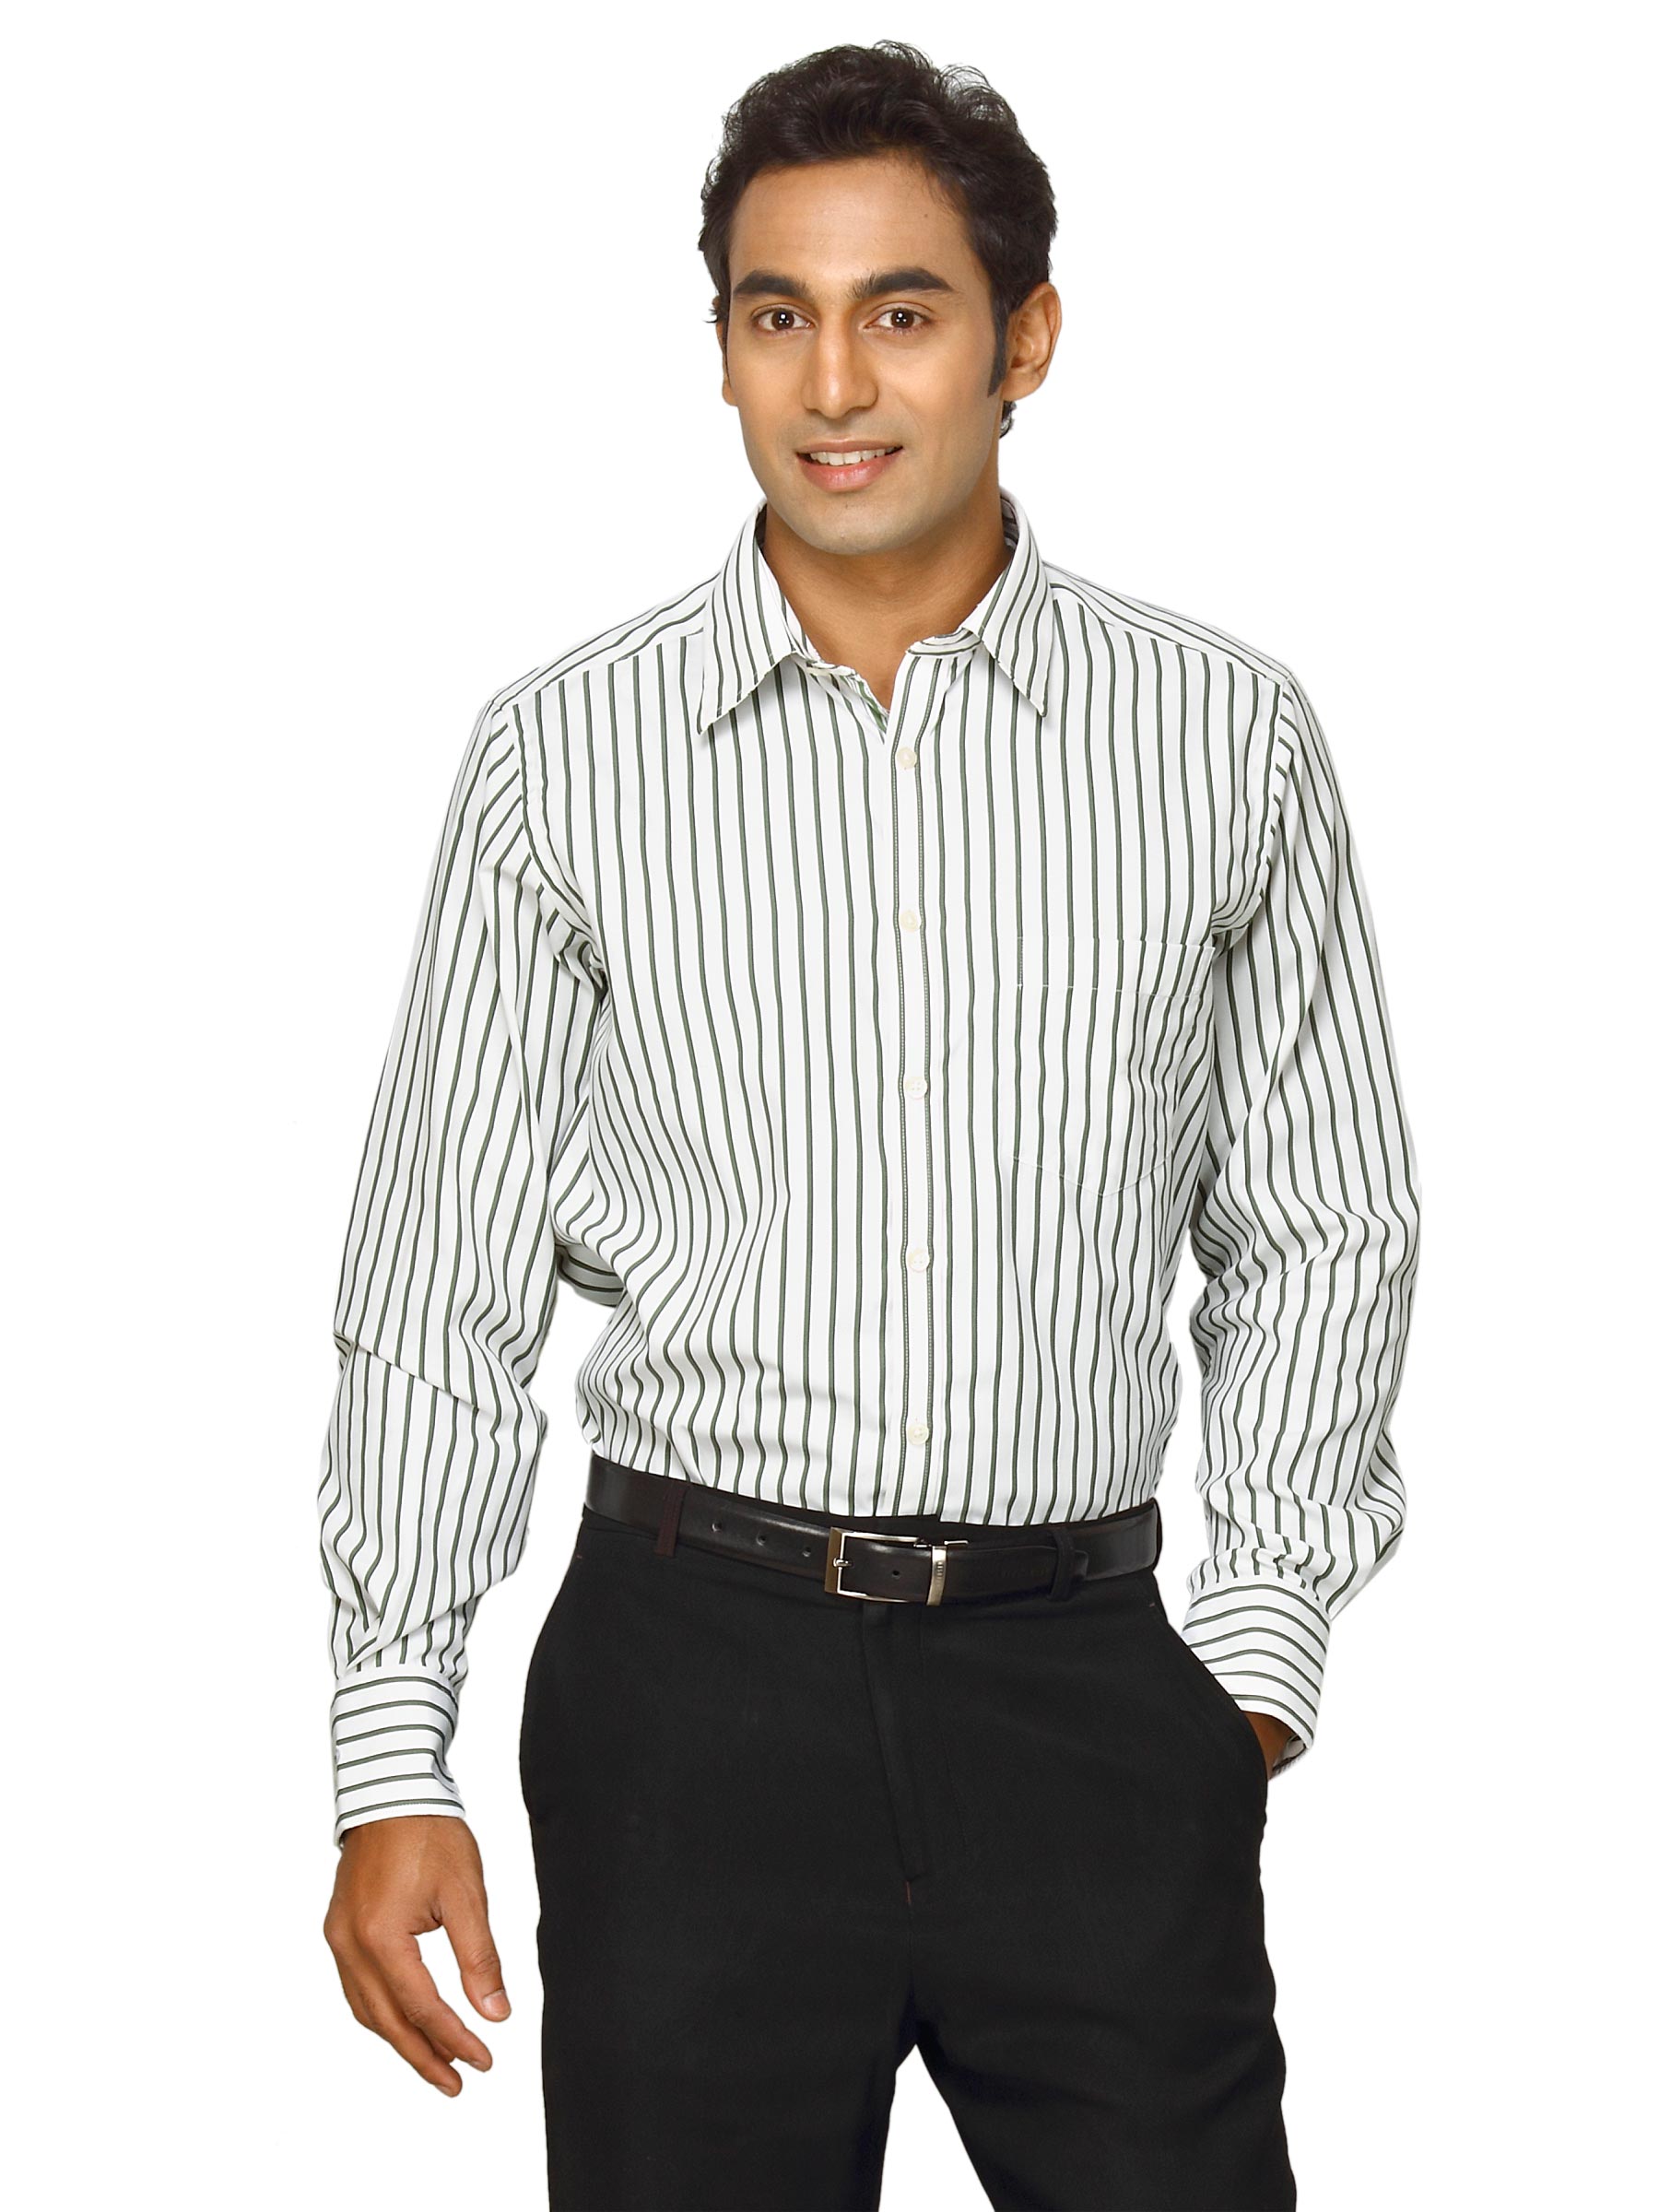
Indigo Nation Men Price catch Green White Shirts
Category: Apparel / Topwear / Shirts
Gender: Men
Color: White
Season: Fall 2011
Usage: Formal